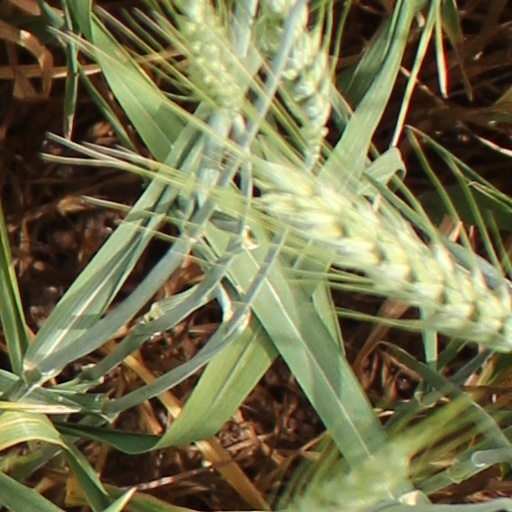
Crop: wheat